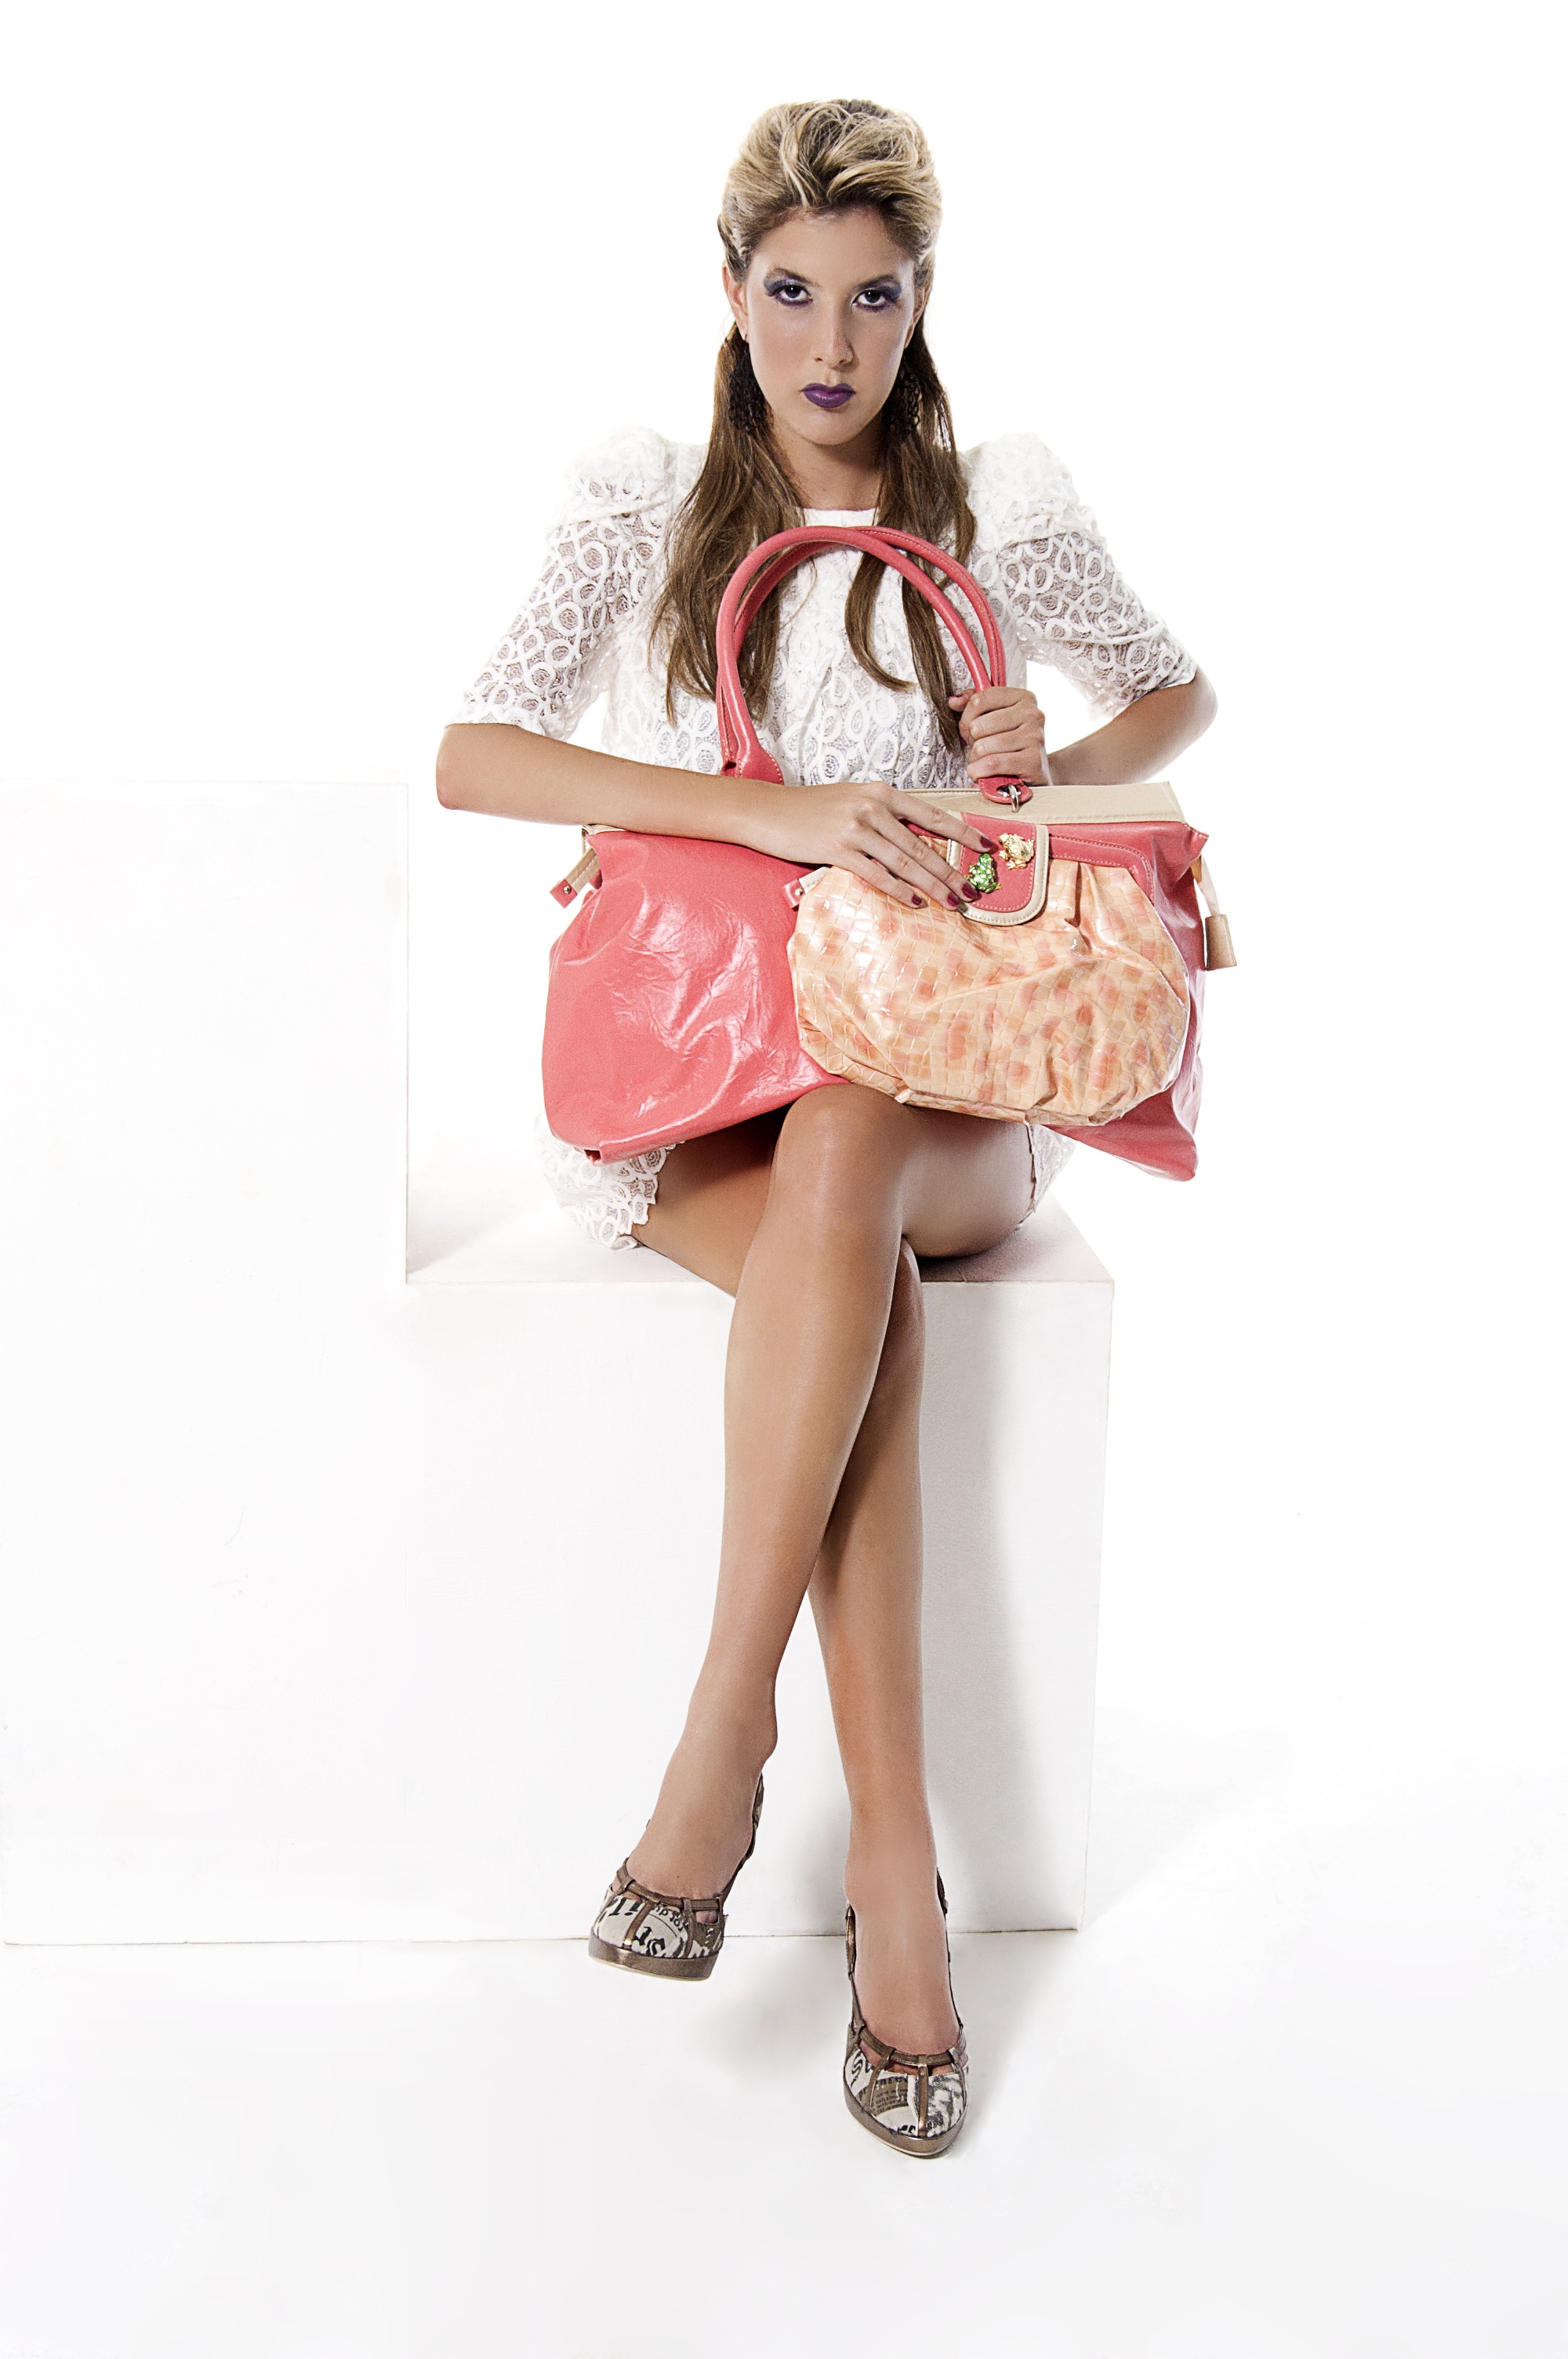
girl, woman, leather, female, model, young, studio, clean, bag, fashion, professional, clothing, pink, toy, handbag, makeup, posing, dress, purse, style, costume, attractive, stylish, accessory, fashion girl, fashionable, white background, photo shoot, fashion woman, woman fashion, high key, women stylish